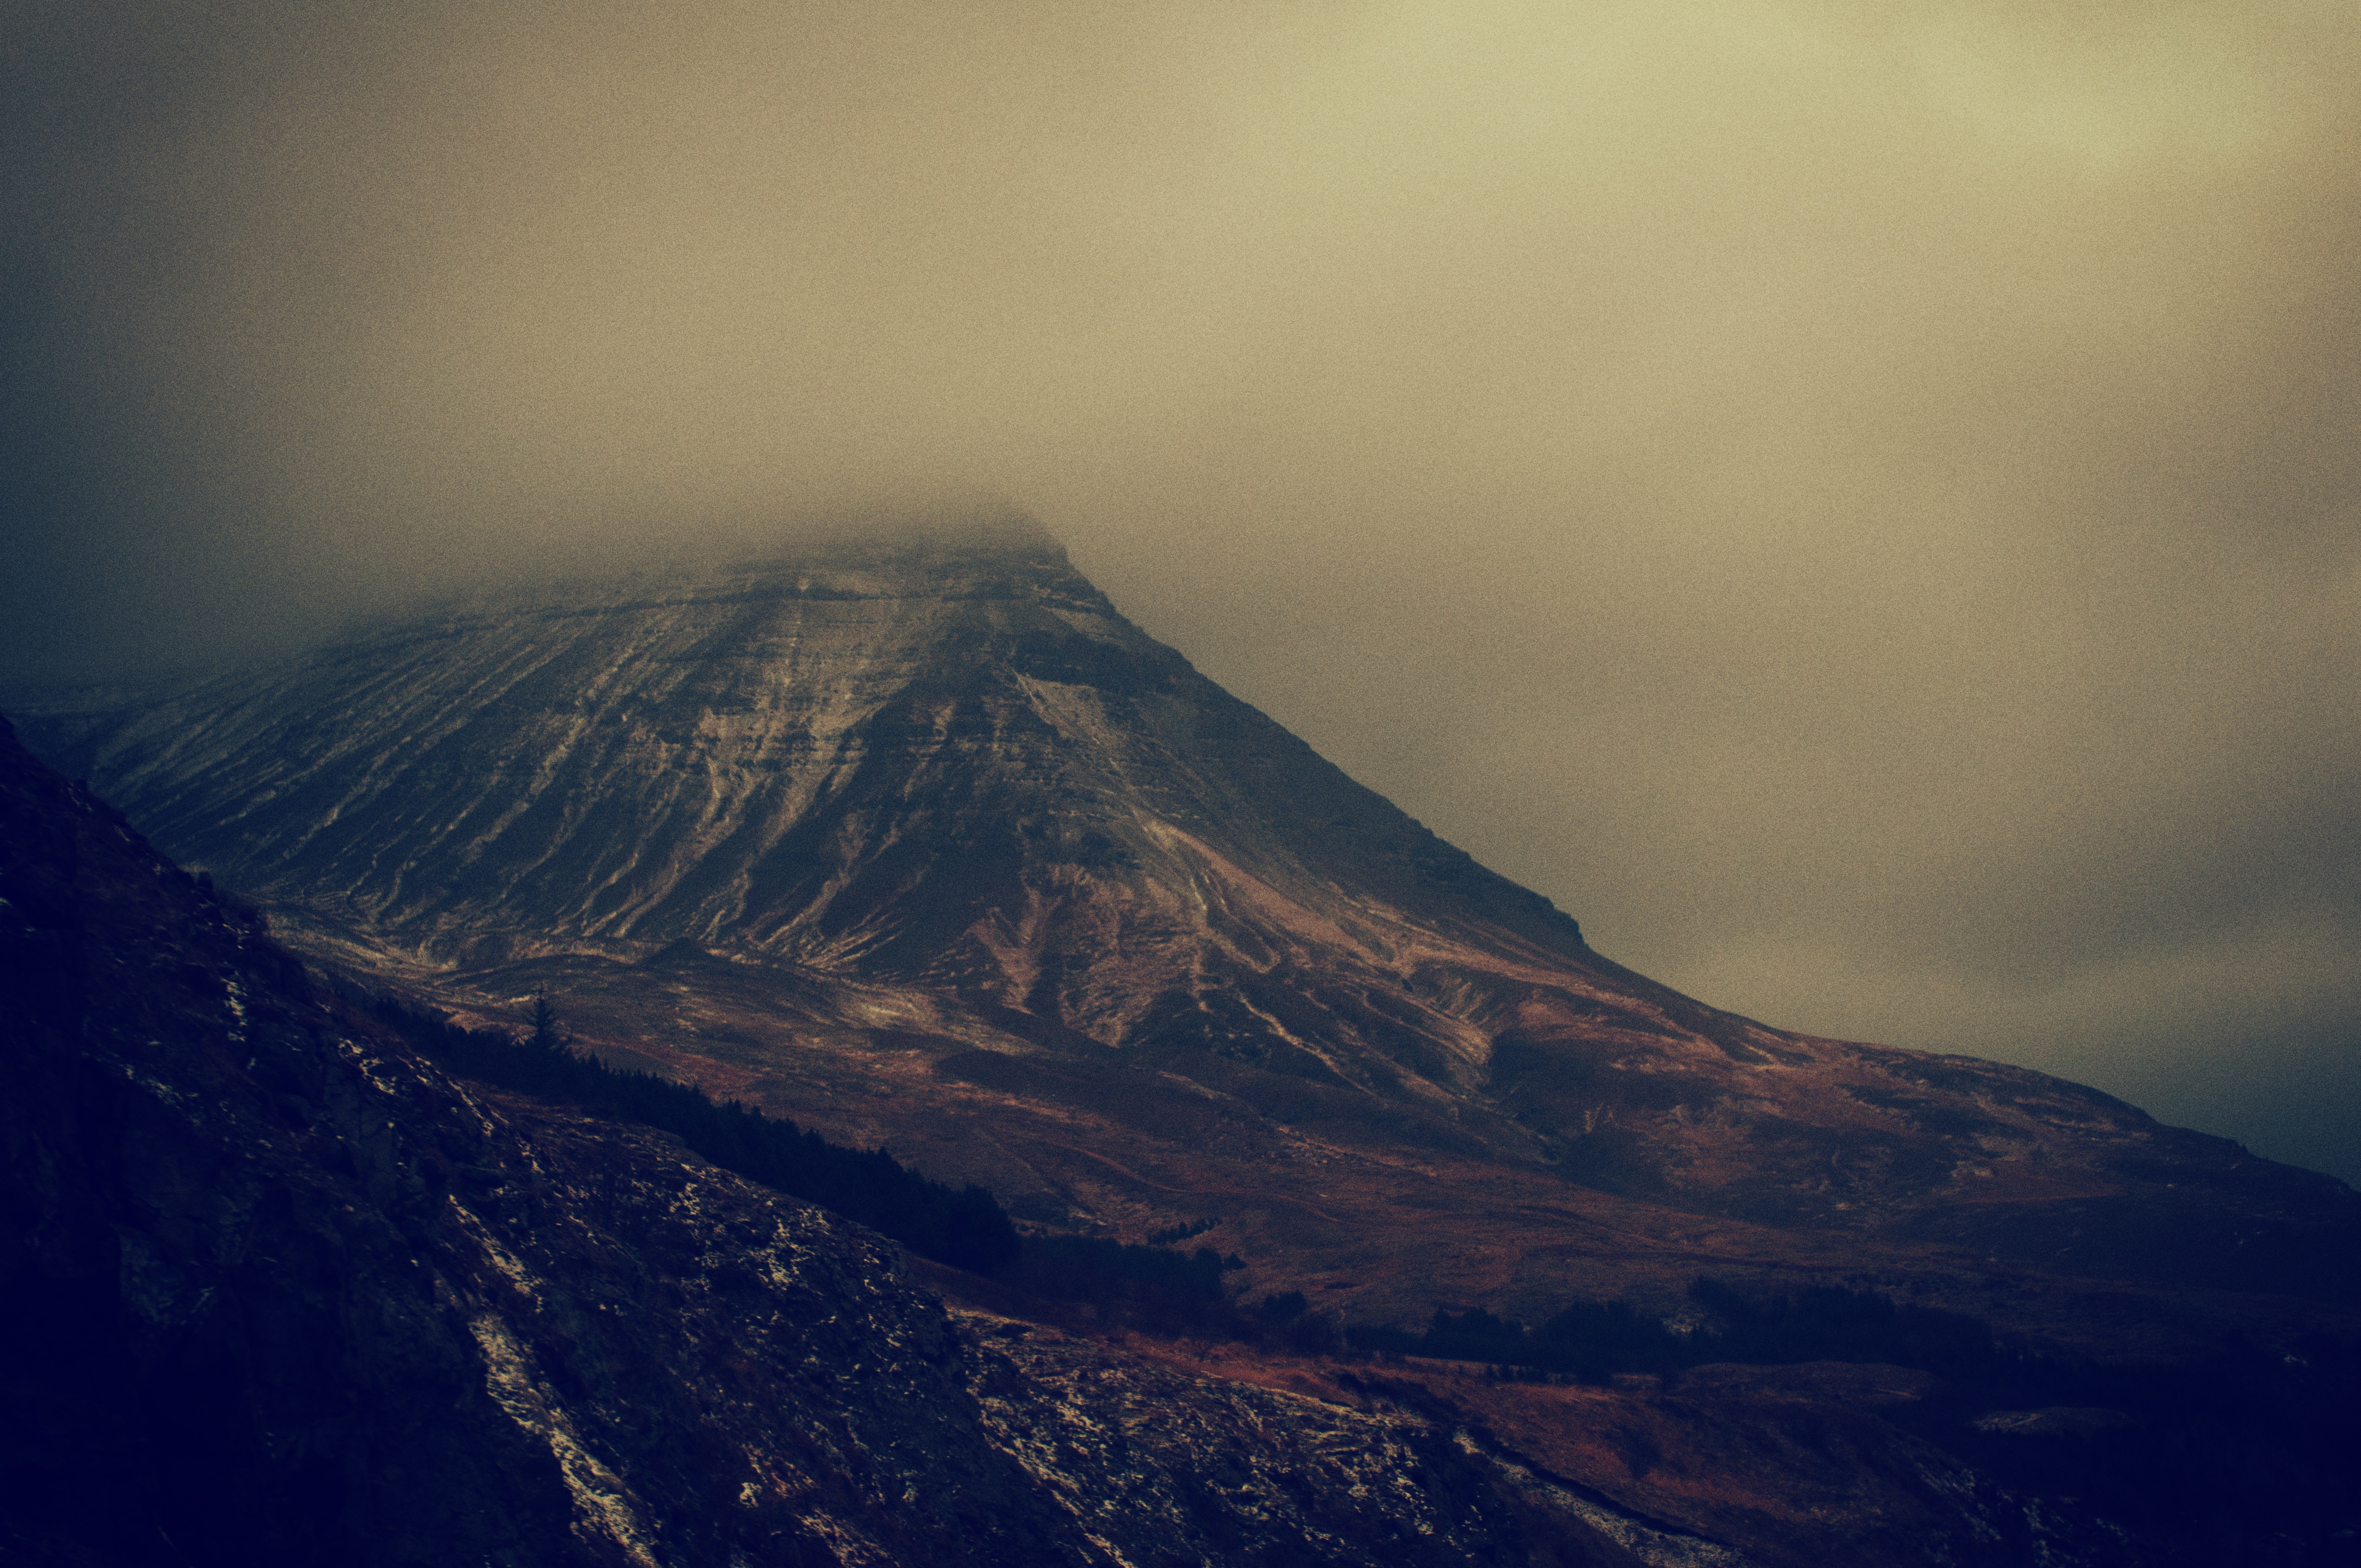
nature, horizon, mountain, snow, cloud, sunrise, mist, sunlight, morning, hill, dawn, atmosphere, mountain range, dark, volcano, ridge, summit, plateau, fell, landform, geographical feature, atmospheric phenomenon, atmosphere of earth, mountainous landforms, volcanic landform